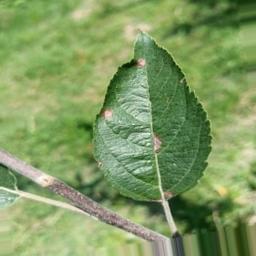
Label: Alternaria